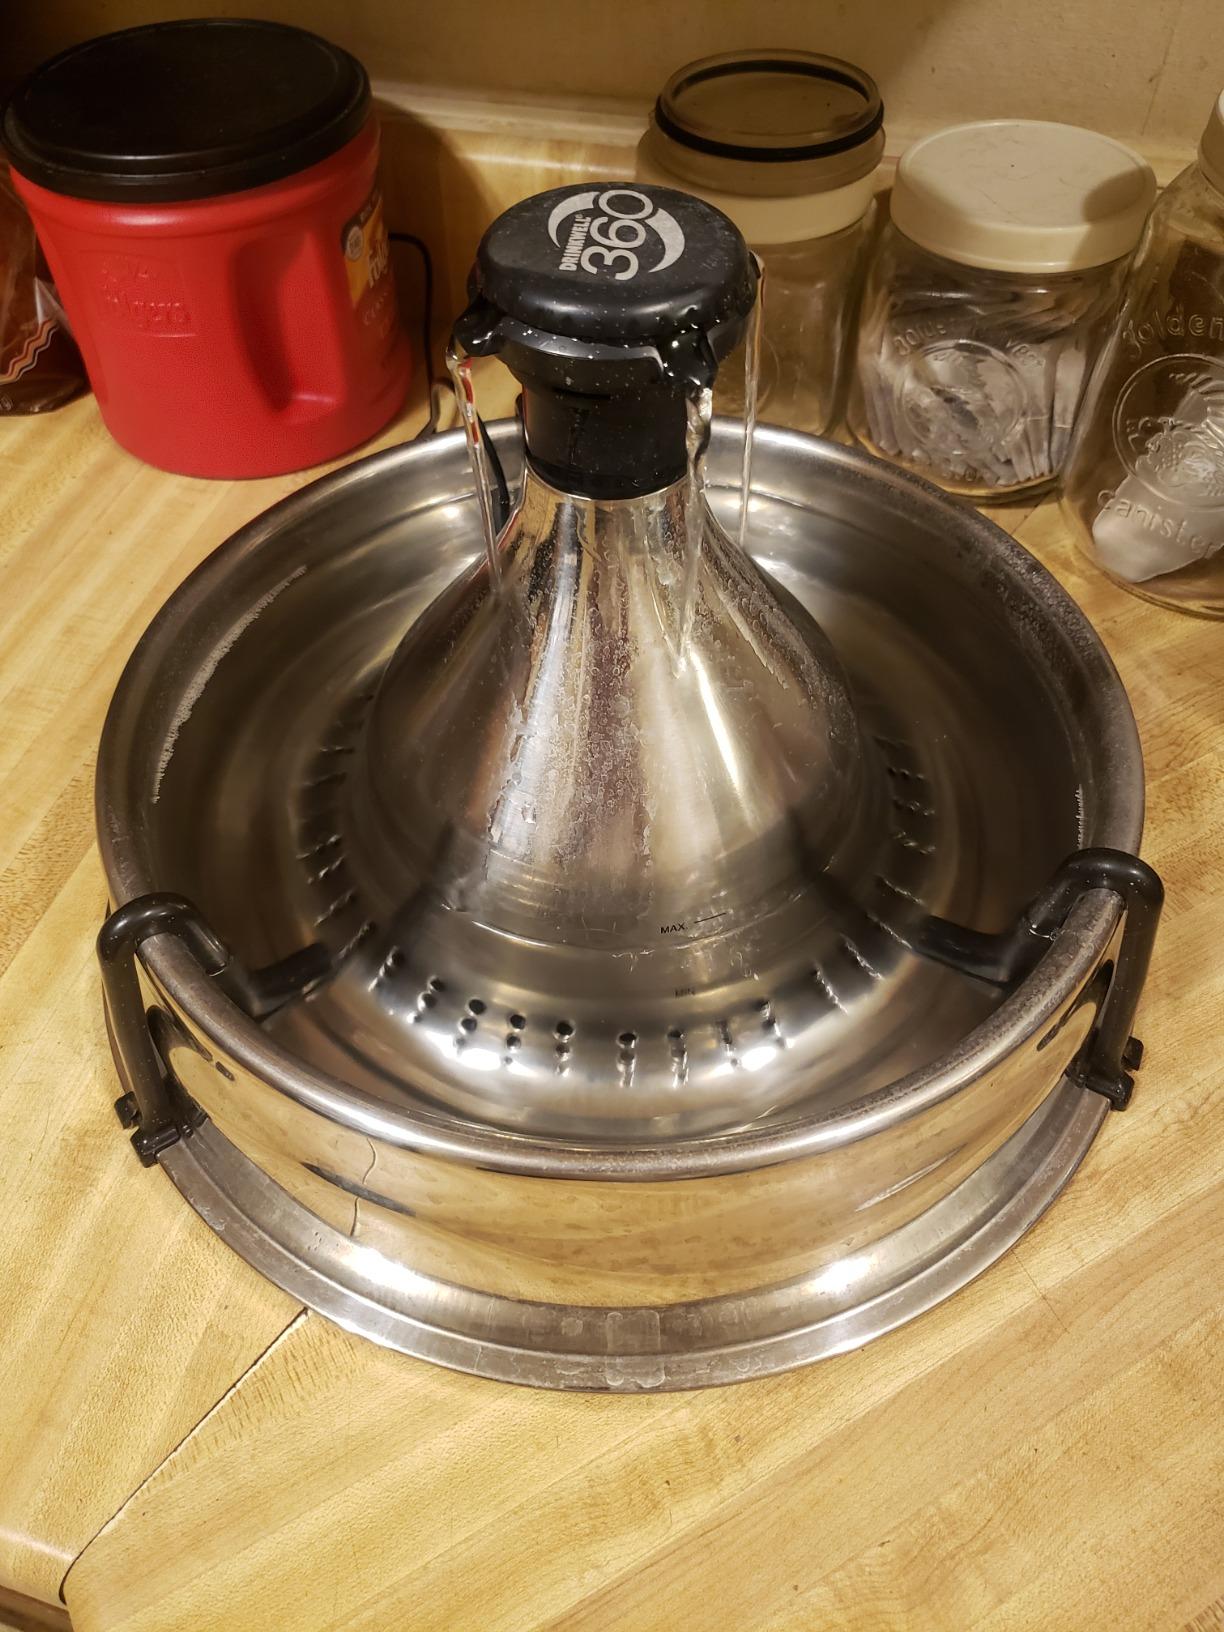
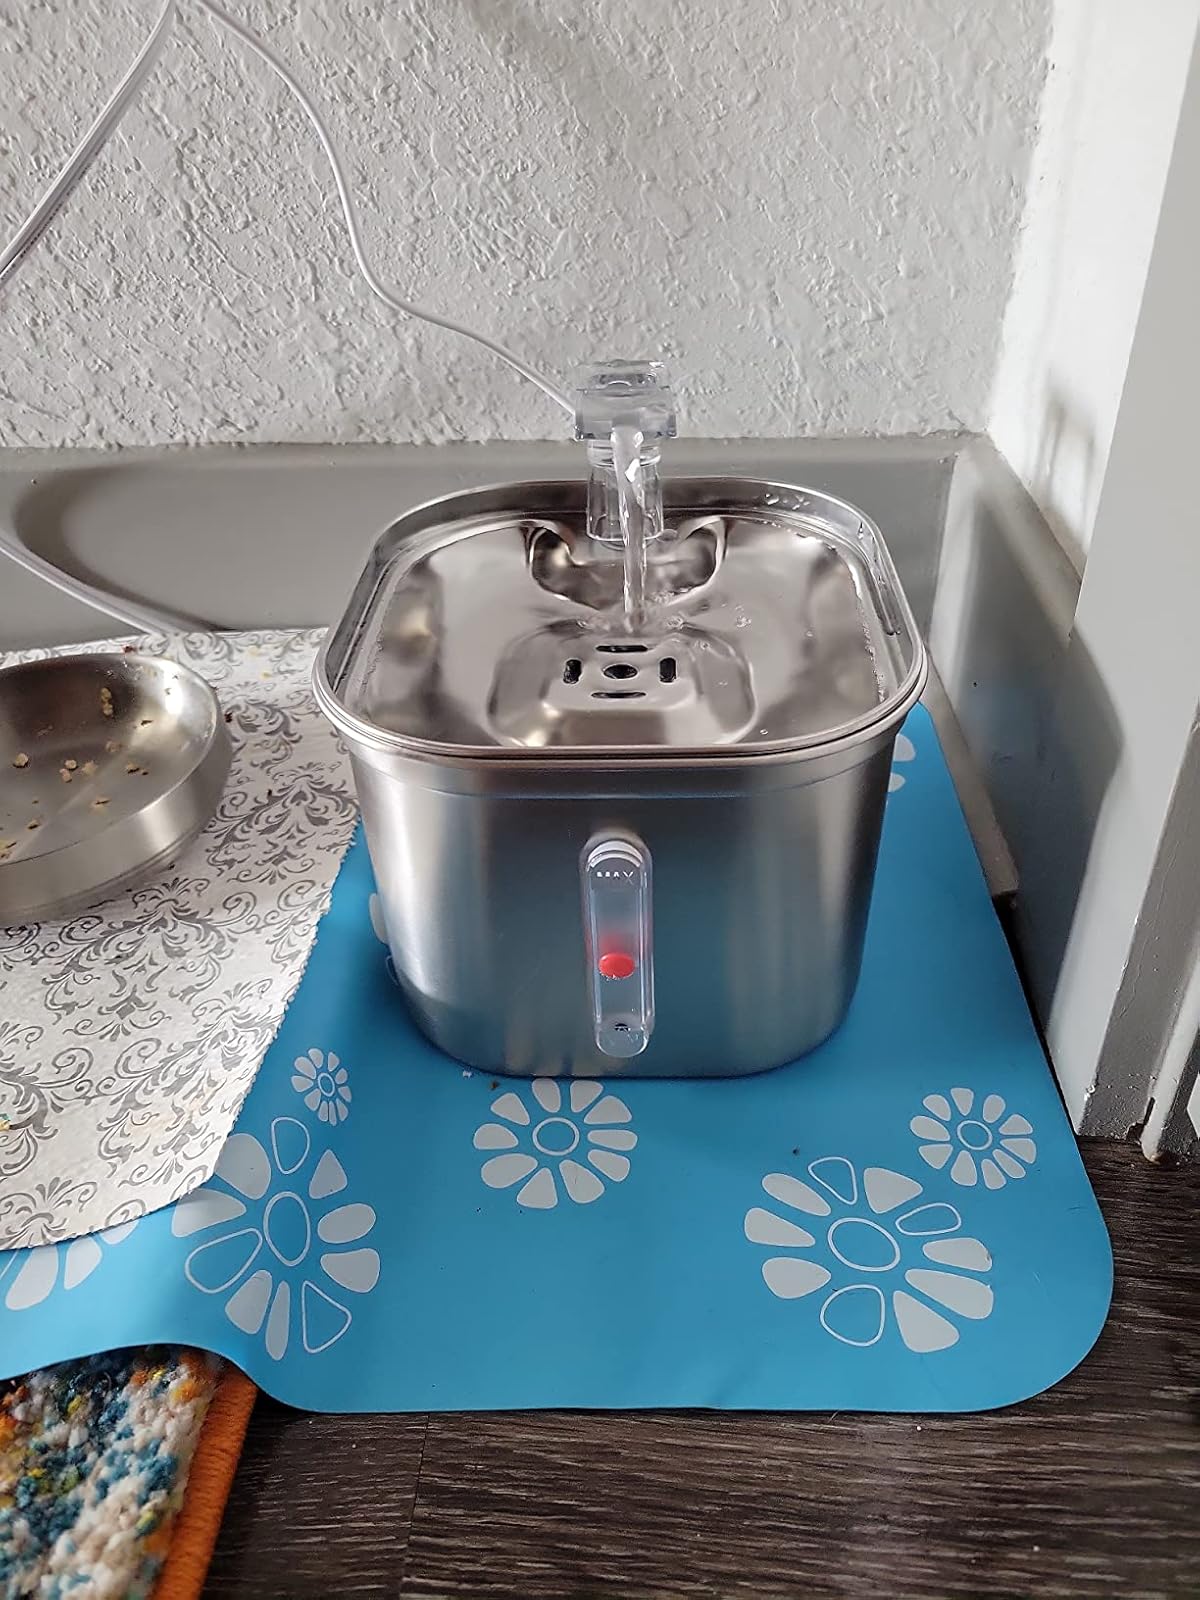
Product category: items_bowl
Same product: no